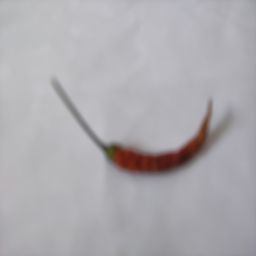
Crop: Chile Pepper
Quality: Dried